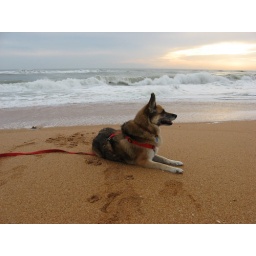
My Mom's dog Cody on the beach on Thanksgiving 2007 in Florida.